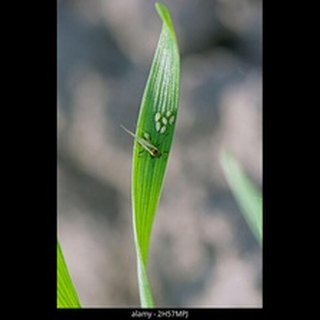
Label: wheat_aphid